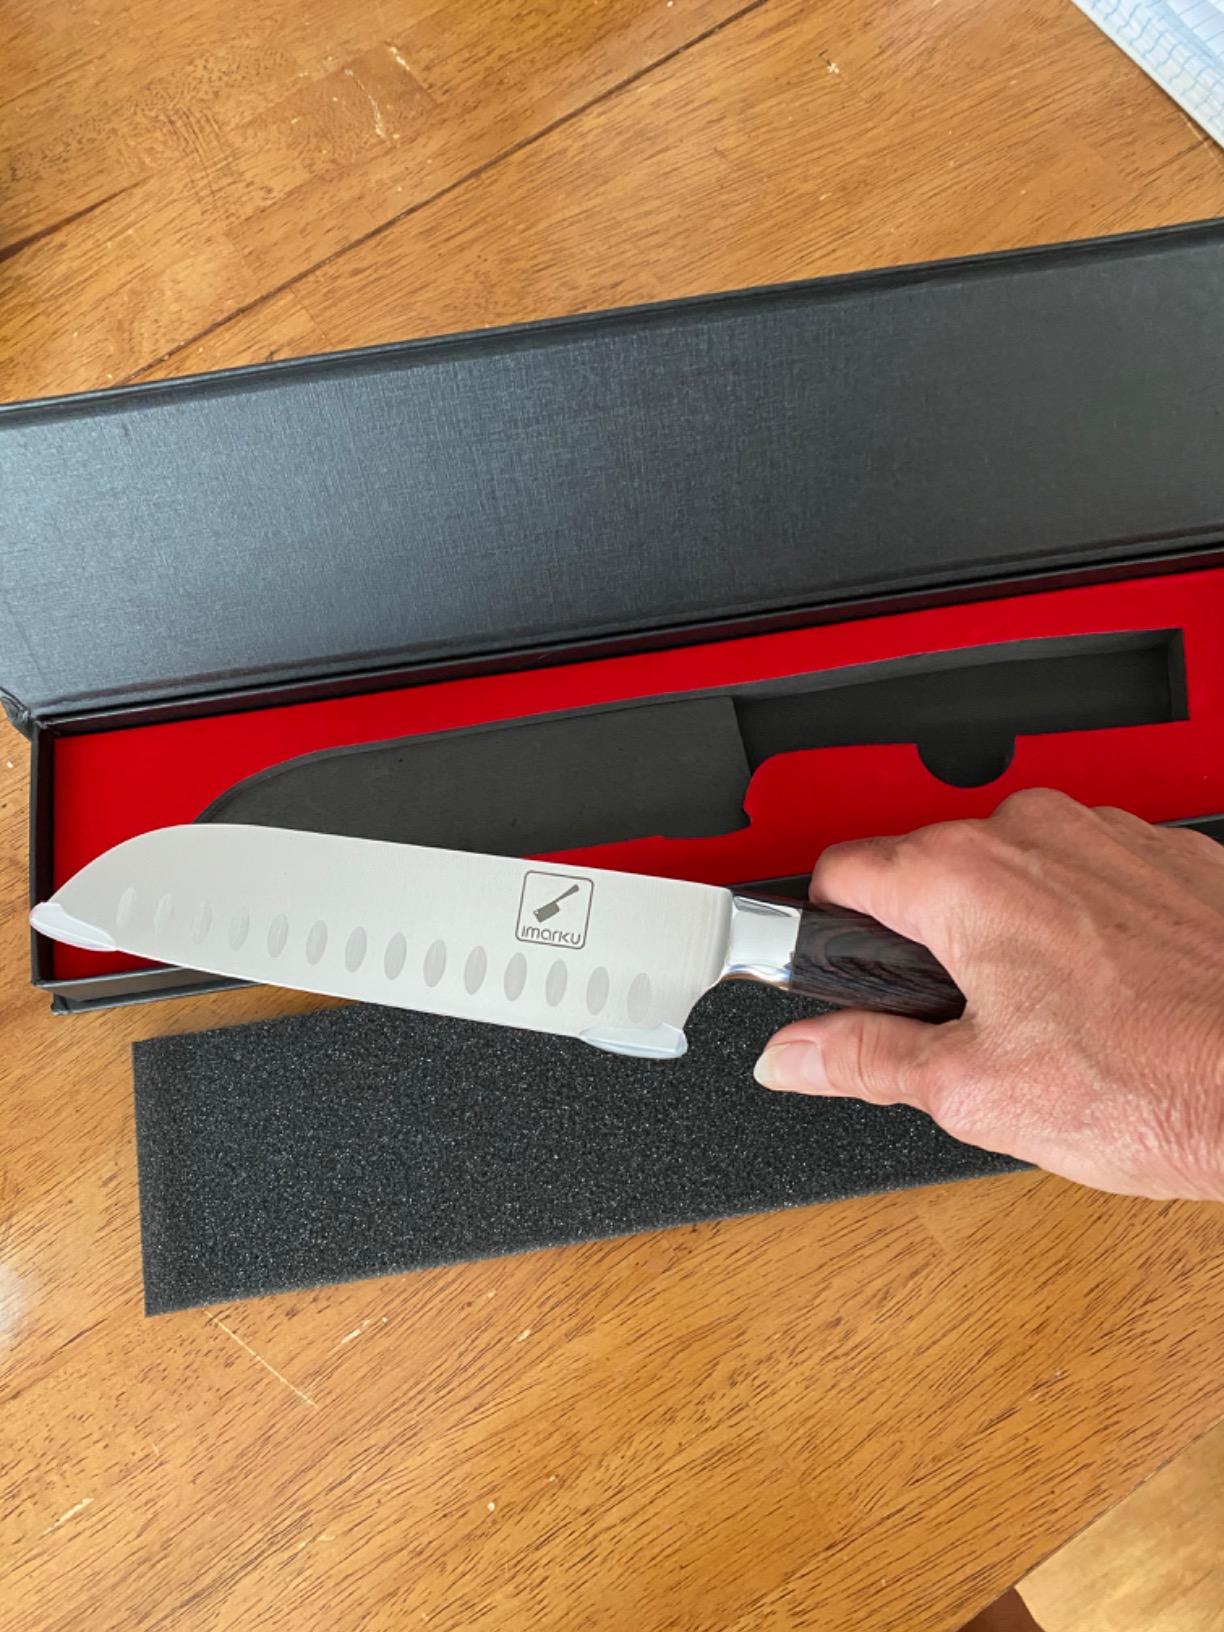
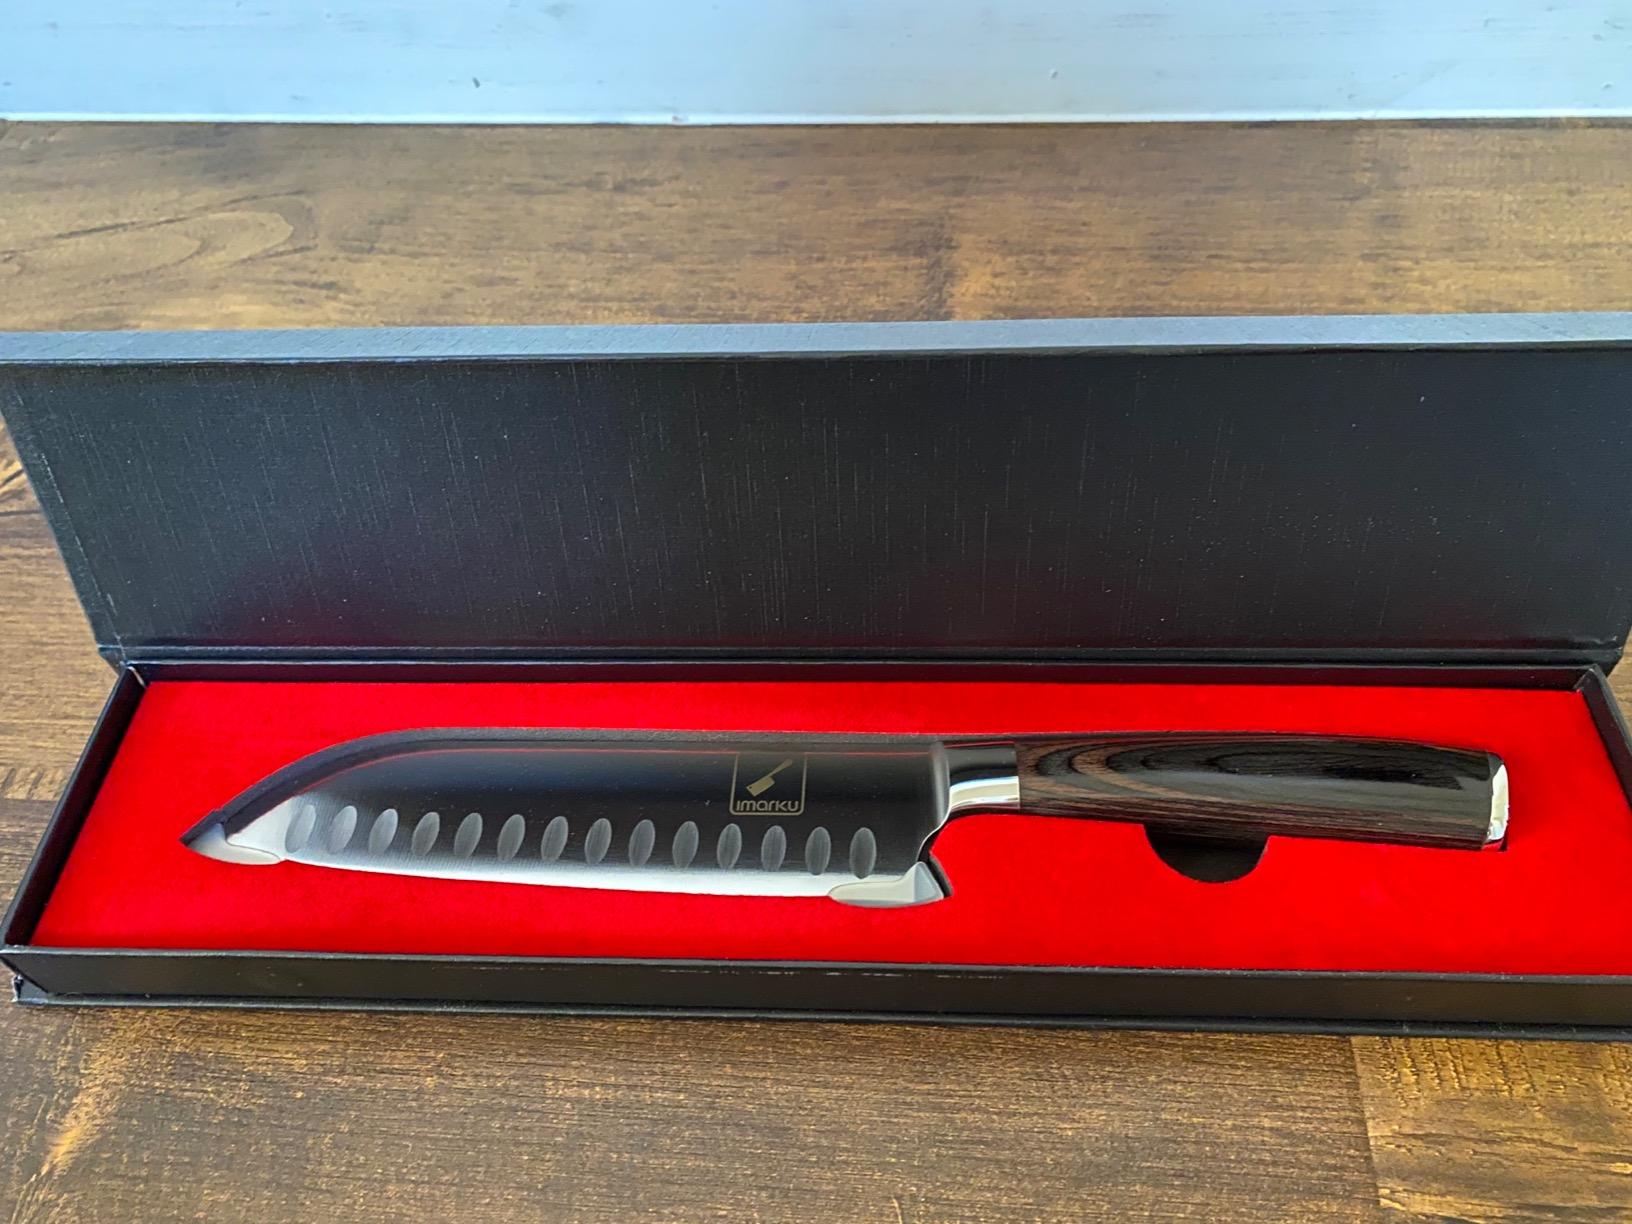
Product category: items_knife
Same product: yes